Renewable energy in Spain

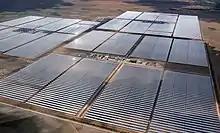
Andasol is the first parabolic trough power plant in Europe, and Andasol 1 went online in March 2009. Because of the high altitude (1,100 m) and the semi-arid climate, the site has exceptionally high annual direct insolation of 2,200 kWh/m per year.

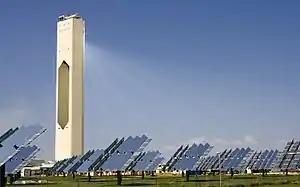
PS10 solar power plant

In the early 2000s, the growth of wind power contributed to an increase in Spain's renewable electricity production. By 2021, wind and solar energy made up 23% and 8% of total electricity generation, respectively. The installation of photovoltaic (PV) plants beginning in 2007 played a key role in this increase, doubling the renewables' share in Spain's electricity mix from 20% in 2008 to 40% in 2013. After this period of growth, the share of renewables in Spain's electricity generation leveled off, reaching 37% by 2019, and 47% by 2021.